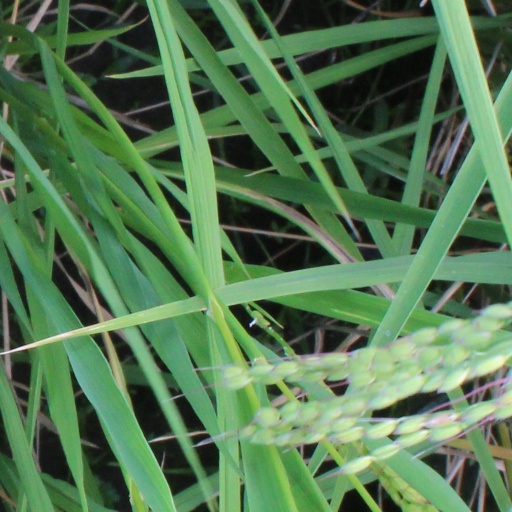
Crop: rice